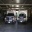
Label: ambulance